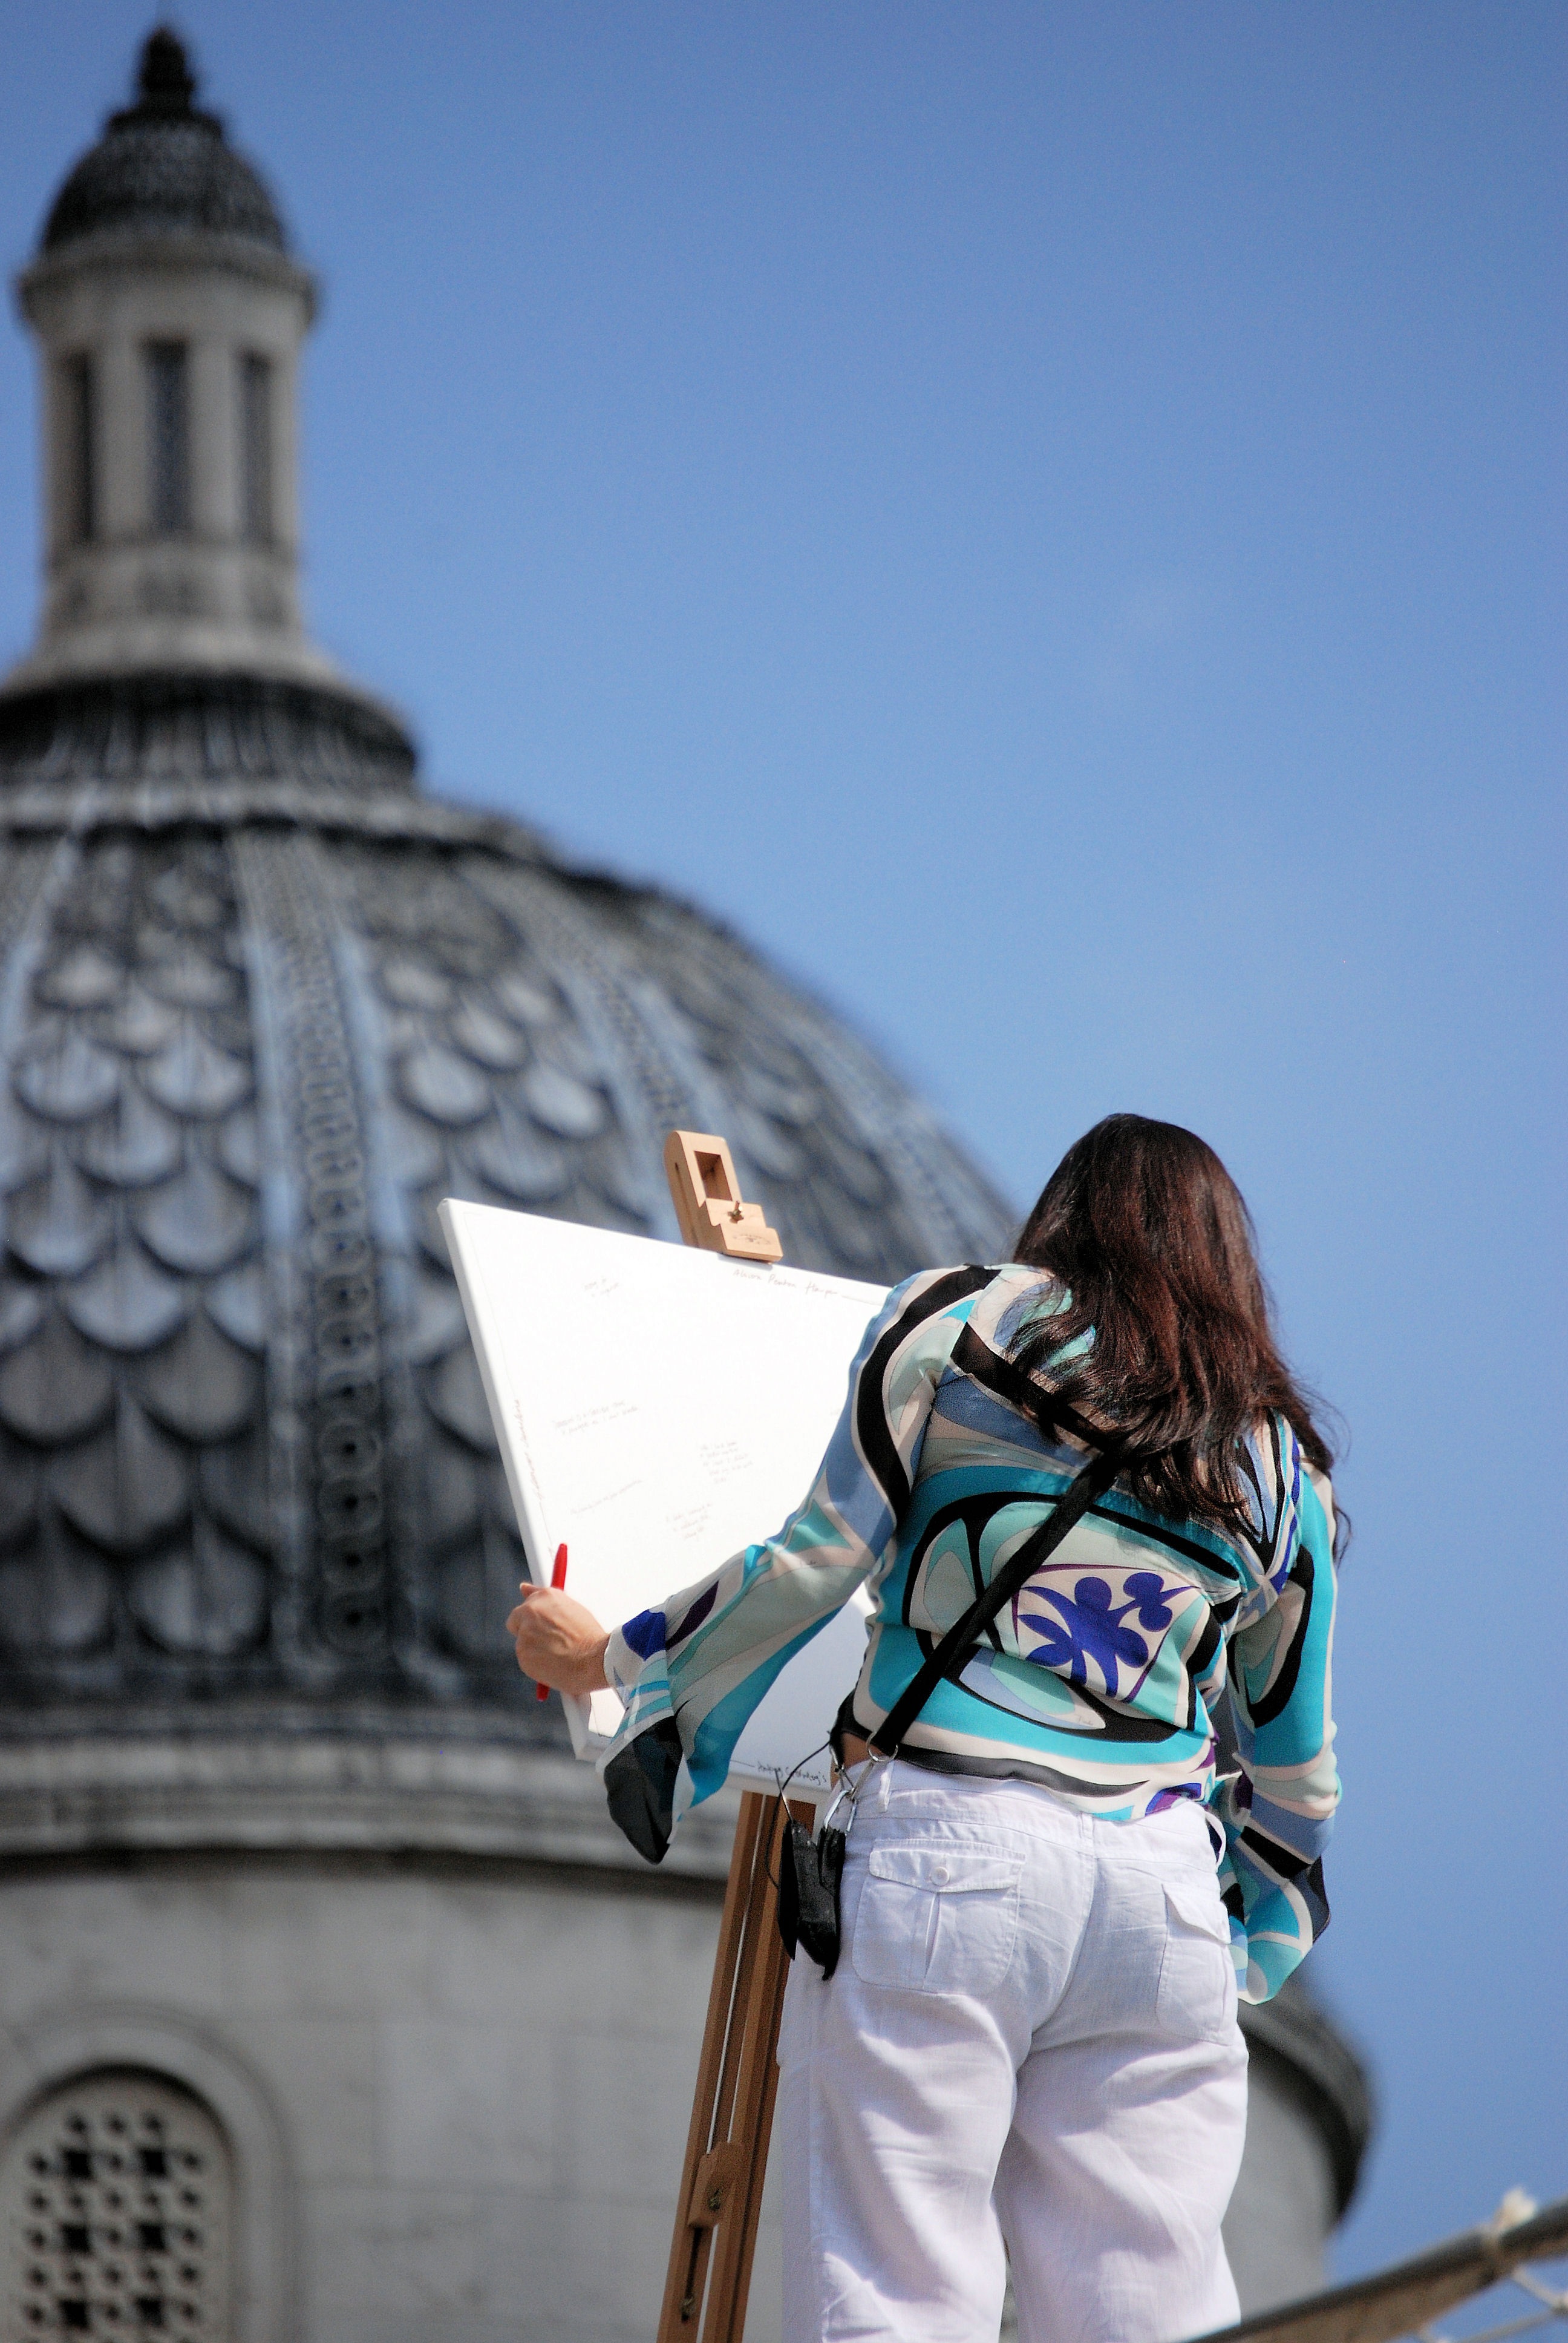
girl, travel, female, statue, young, spring, artist, blue, craft, clothing, painter, drawing, photograph, costume, hobby